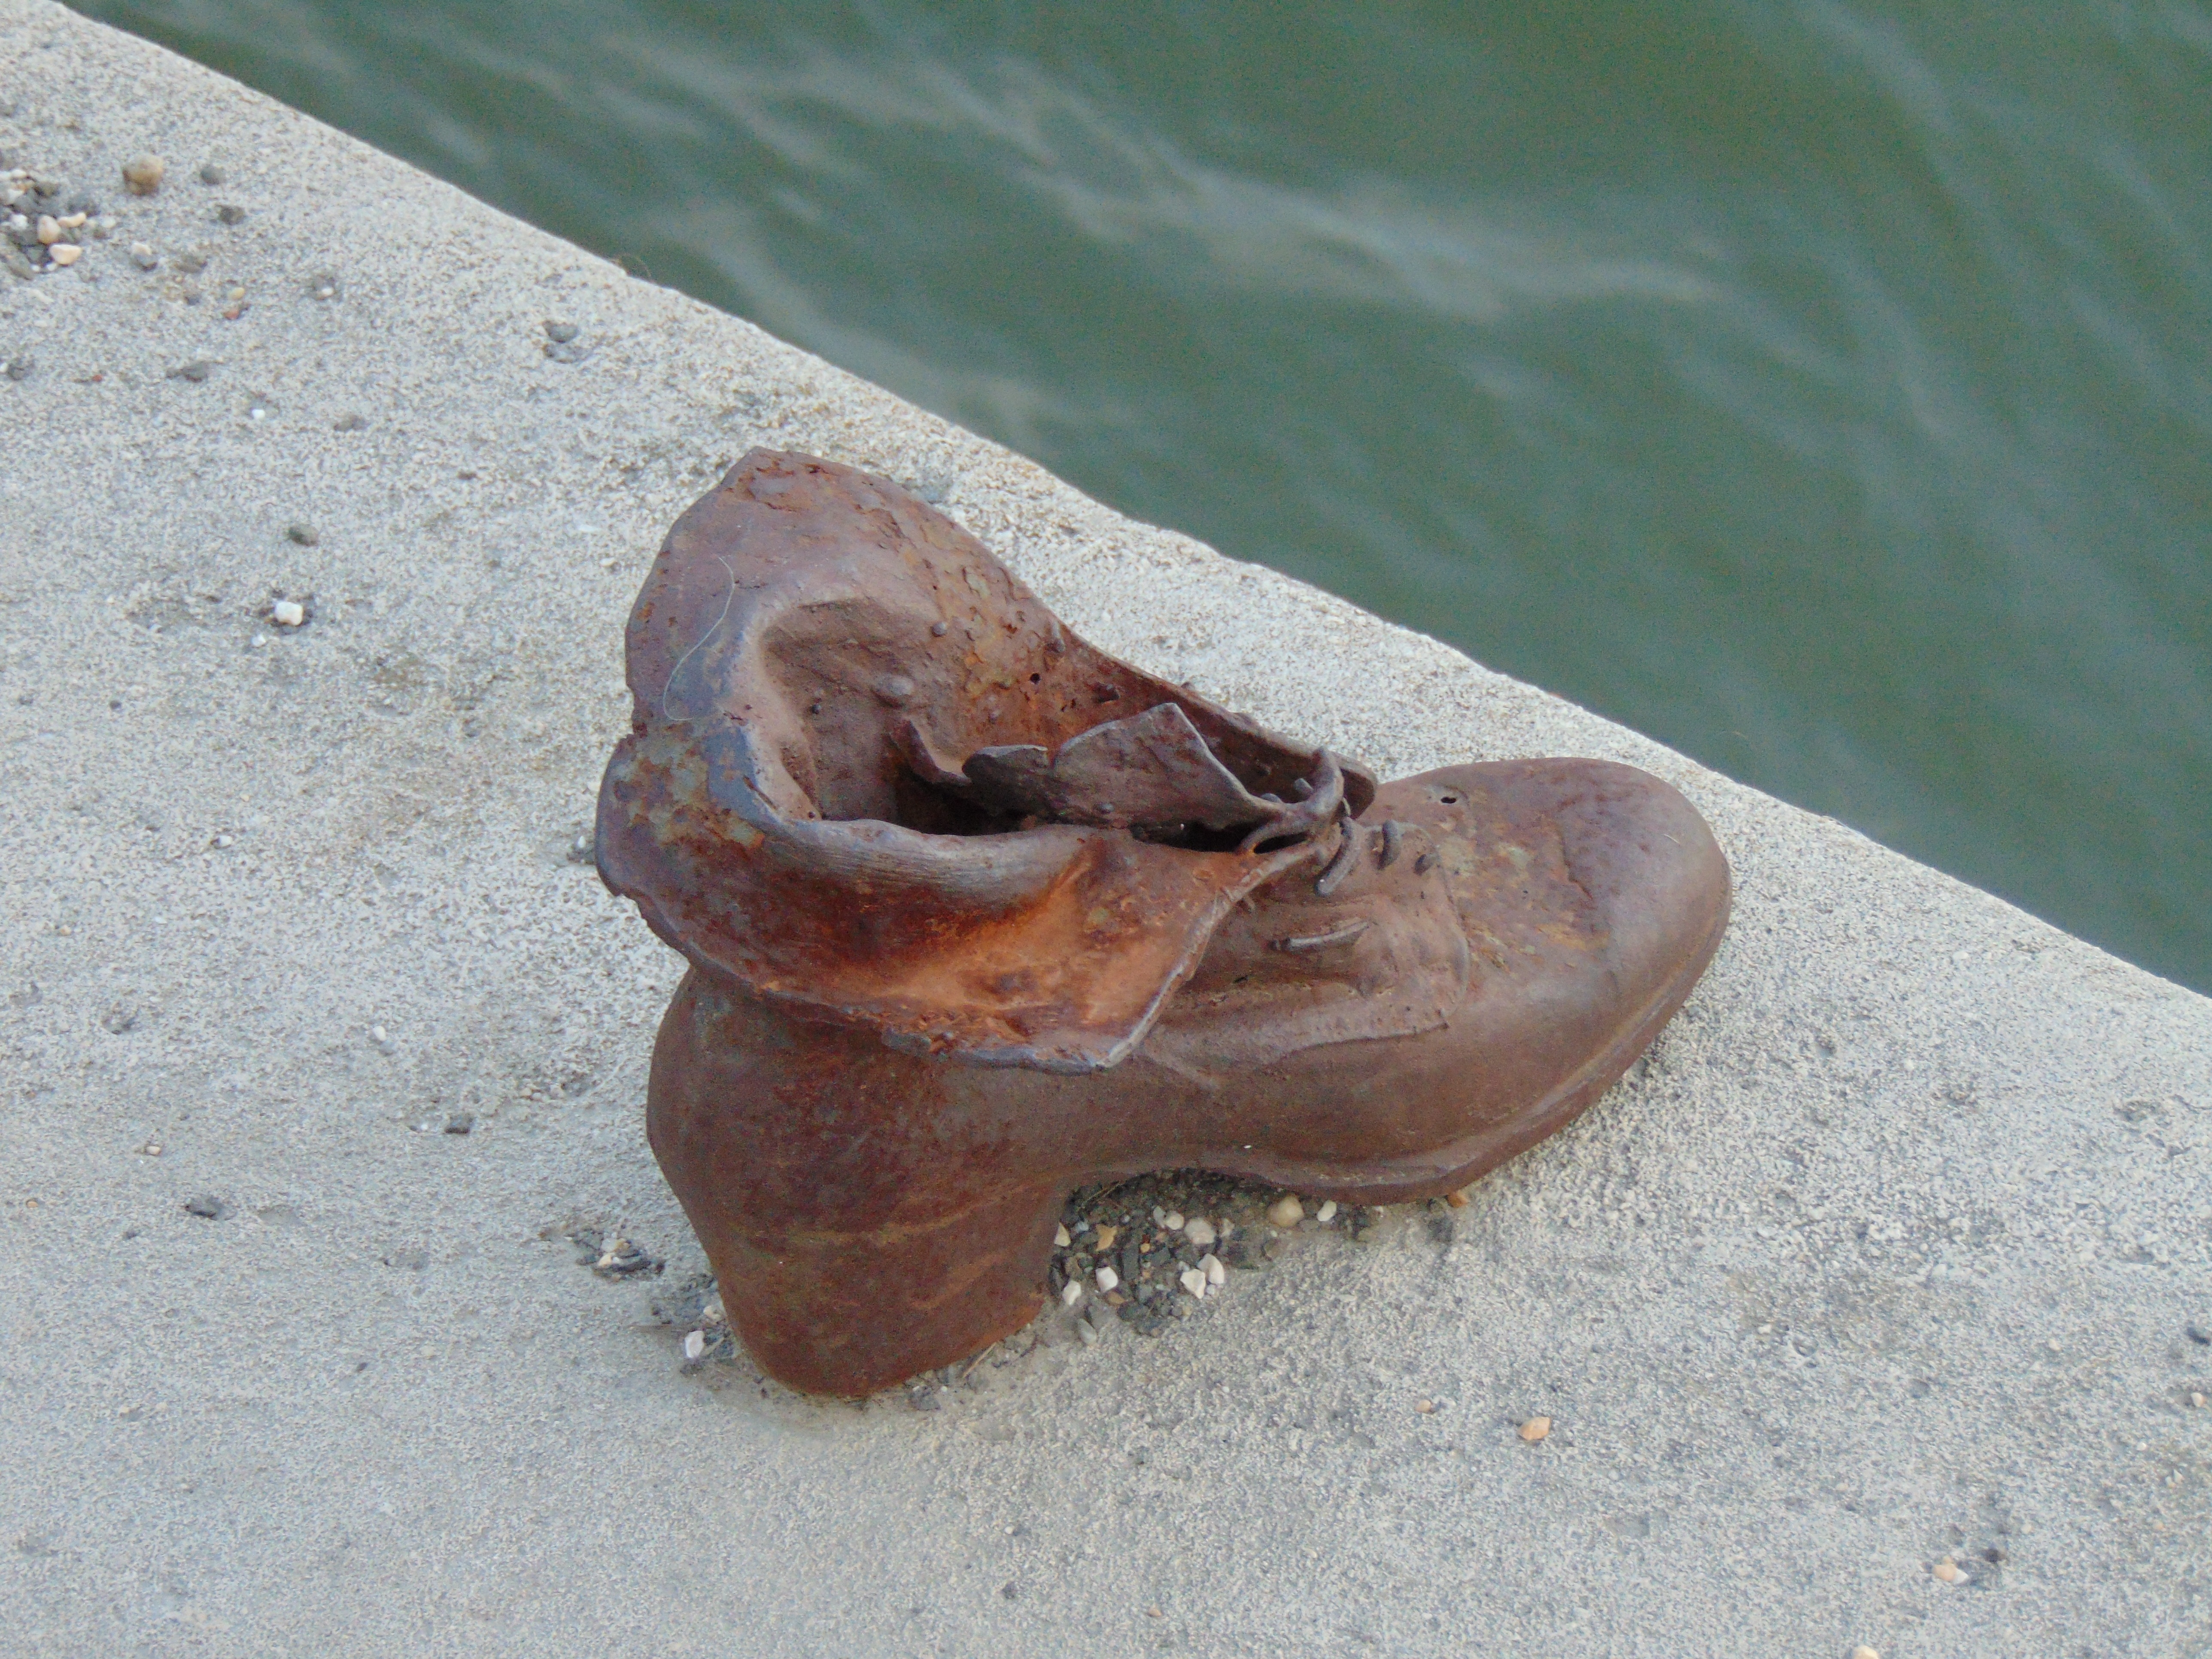
hand, shoe, wood, statue, sculpture, art, holocaust, carving, danube embankment